Navajo language

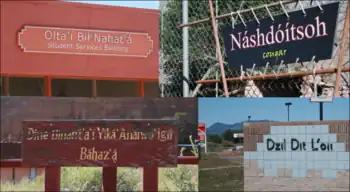
Examples of written Navajo on public signs. Clockwise from top left: Student Services Building, Diné College; cougar exhibit, Navajo Nation Zoo; shopping center near Navajo, New Mexico; notice of reserved parking, Window Rock

The Apachean languages, of which Navajo is one, are thought to have arrived in the American Southwest from the north by 1500, probably passing through Alberta and Wyoming. Archaeological finds considered to be proto-Navajo have been located in the far northern New Mexico around the La Plata, Animas and Pine rivers, dating to around 1500. In 1936, linguist Edward Sapir showed how the arrival of the Navajo people in the new arid climate among the corn agriculturalists of the Pueblo area was reflected in their language by tracing the changing meanings of words from Proto-Athabaskan to Navajo. For example, the word *"dè:", which in Proto-Athabaskan meant "horn" and "dipper made from animal horn", in Navajo became , which meant "gourd" or "dipper made from gourd". Likewise, the Proto-Athabaskan word *"ł-yəx̣s" "snow lies on the ground" in Navajo became "snow". Similarly, the Navajo word for "corn" is , derived from two Proto-Athabaskan roots meaning "enemy" and "food", suggesting that the Navajo originally considered corn to be "food of the enemy" when they first arrived among the Pueblo people.